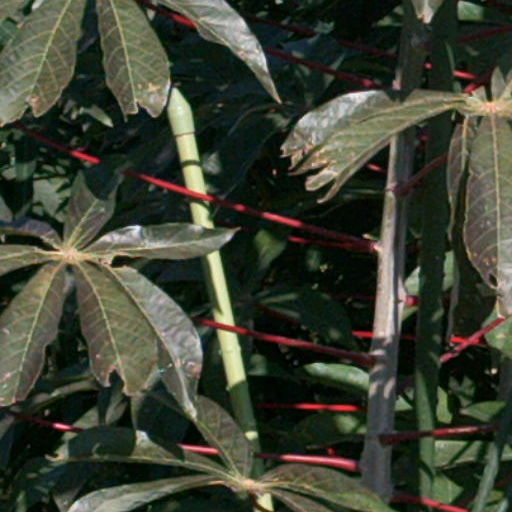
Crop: cassava